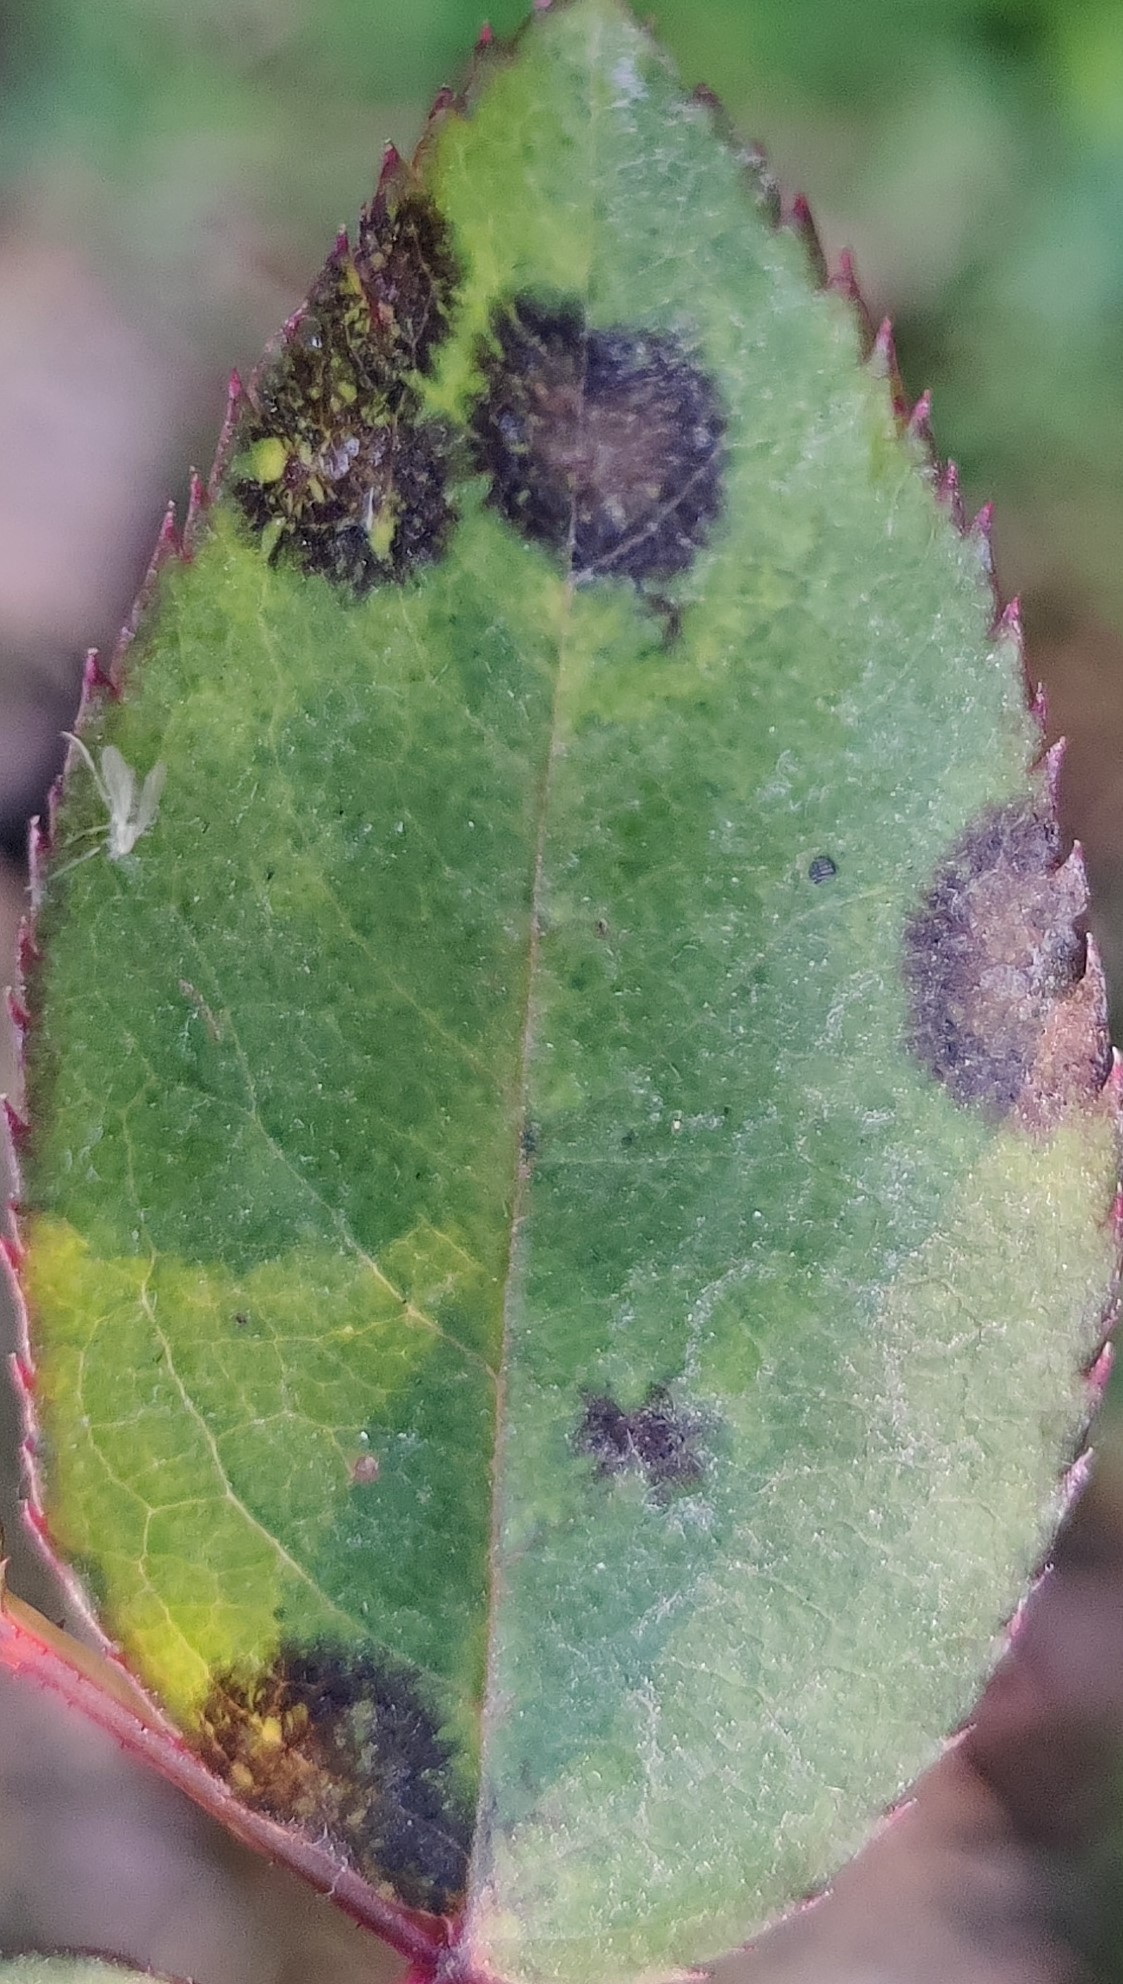
Label: Black Spot